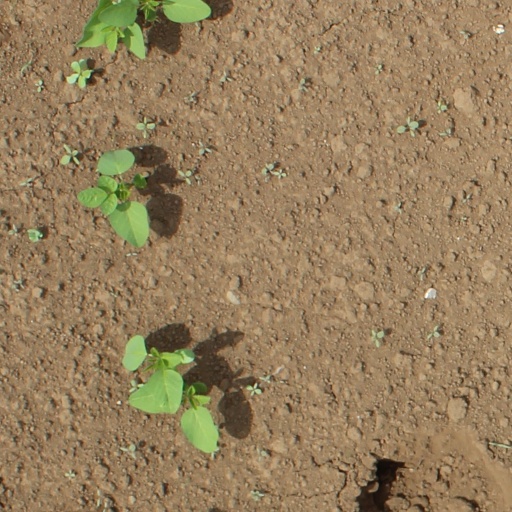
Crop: soybean